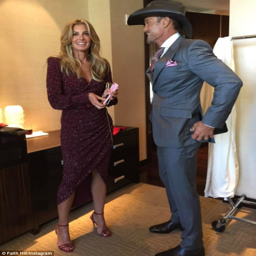
keeping country : but , after all , he is a cowboy at heart so wore a black cowboy hat and boots